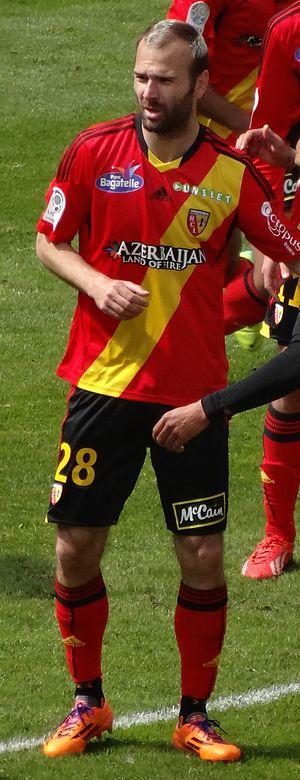
La saison 2013-2014 du Racing Club de Lens, est la troisième saison consécutive du club au sein de la Ligue 2. Au terme de cet exercice, le RC Lens terminant 2ᵉ, retrouve la Ligue 1.
Danijel Ljuboja, né le 4 septembre 1978 à Vinkovci, est un footballeur international serbe qui évoluait au poste d'attaquant.